Károly Takács

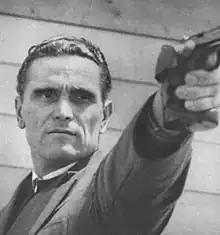
Takács at the 1956 Summer Olympics in Melbourne

Károly Takács (21 January 1910 – 5 January 1976) was the first shooter to win two Olympic gold medals in the 25 metre rapid fire pistol event, both with his left hand after his right hand was seriously injured. He is the third known physically disabled athlete to have competed in the Olympic Games after George Eyser in 1904 and Olivér Halassy in 1928, followed by Liz Hartel in 1952, Neroli Fairhall in 1984 and Oscar Pistorius in 2012.